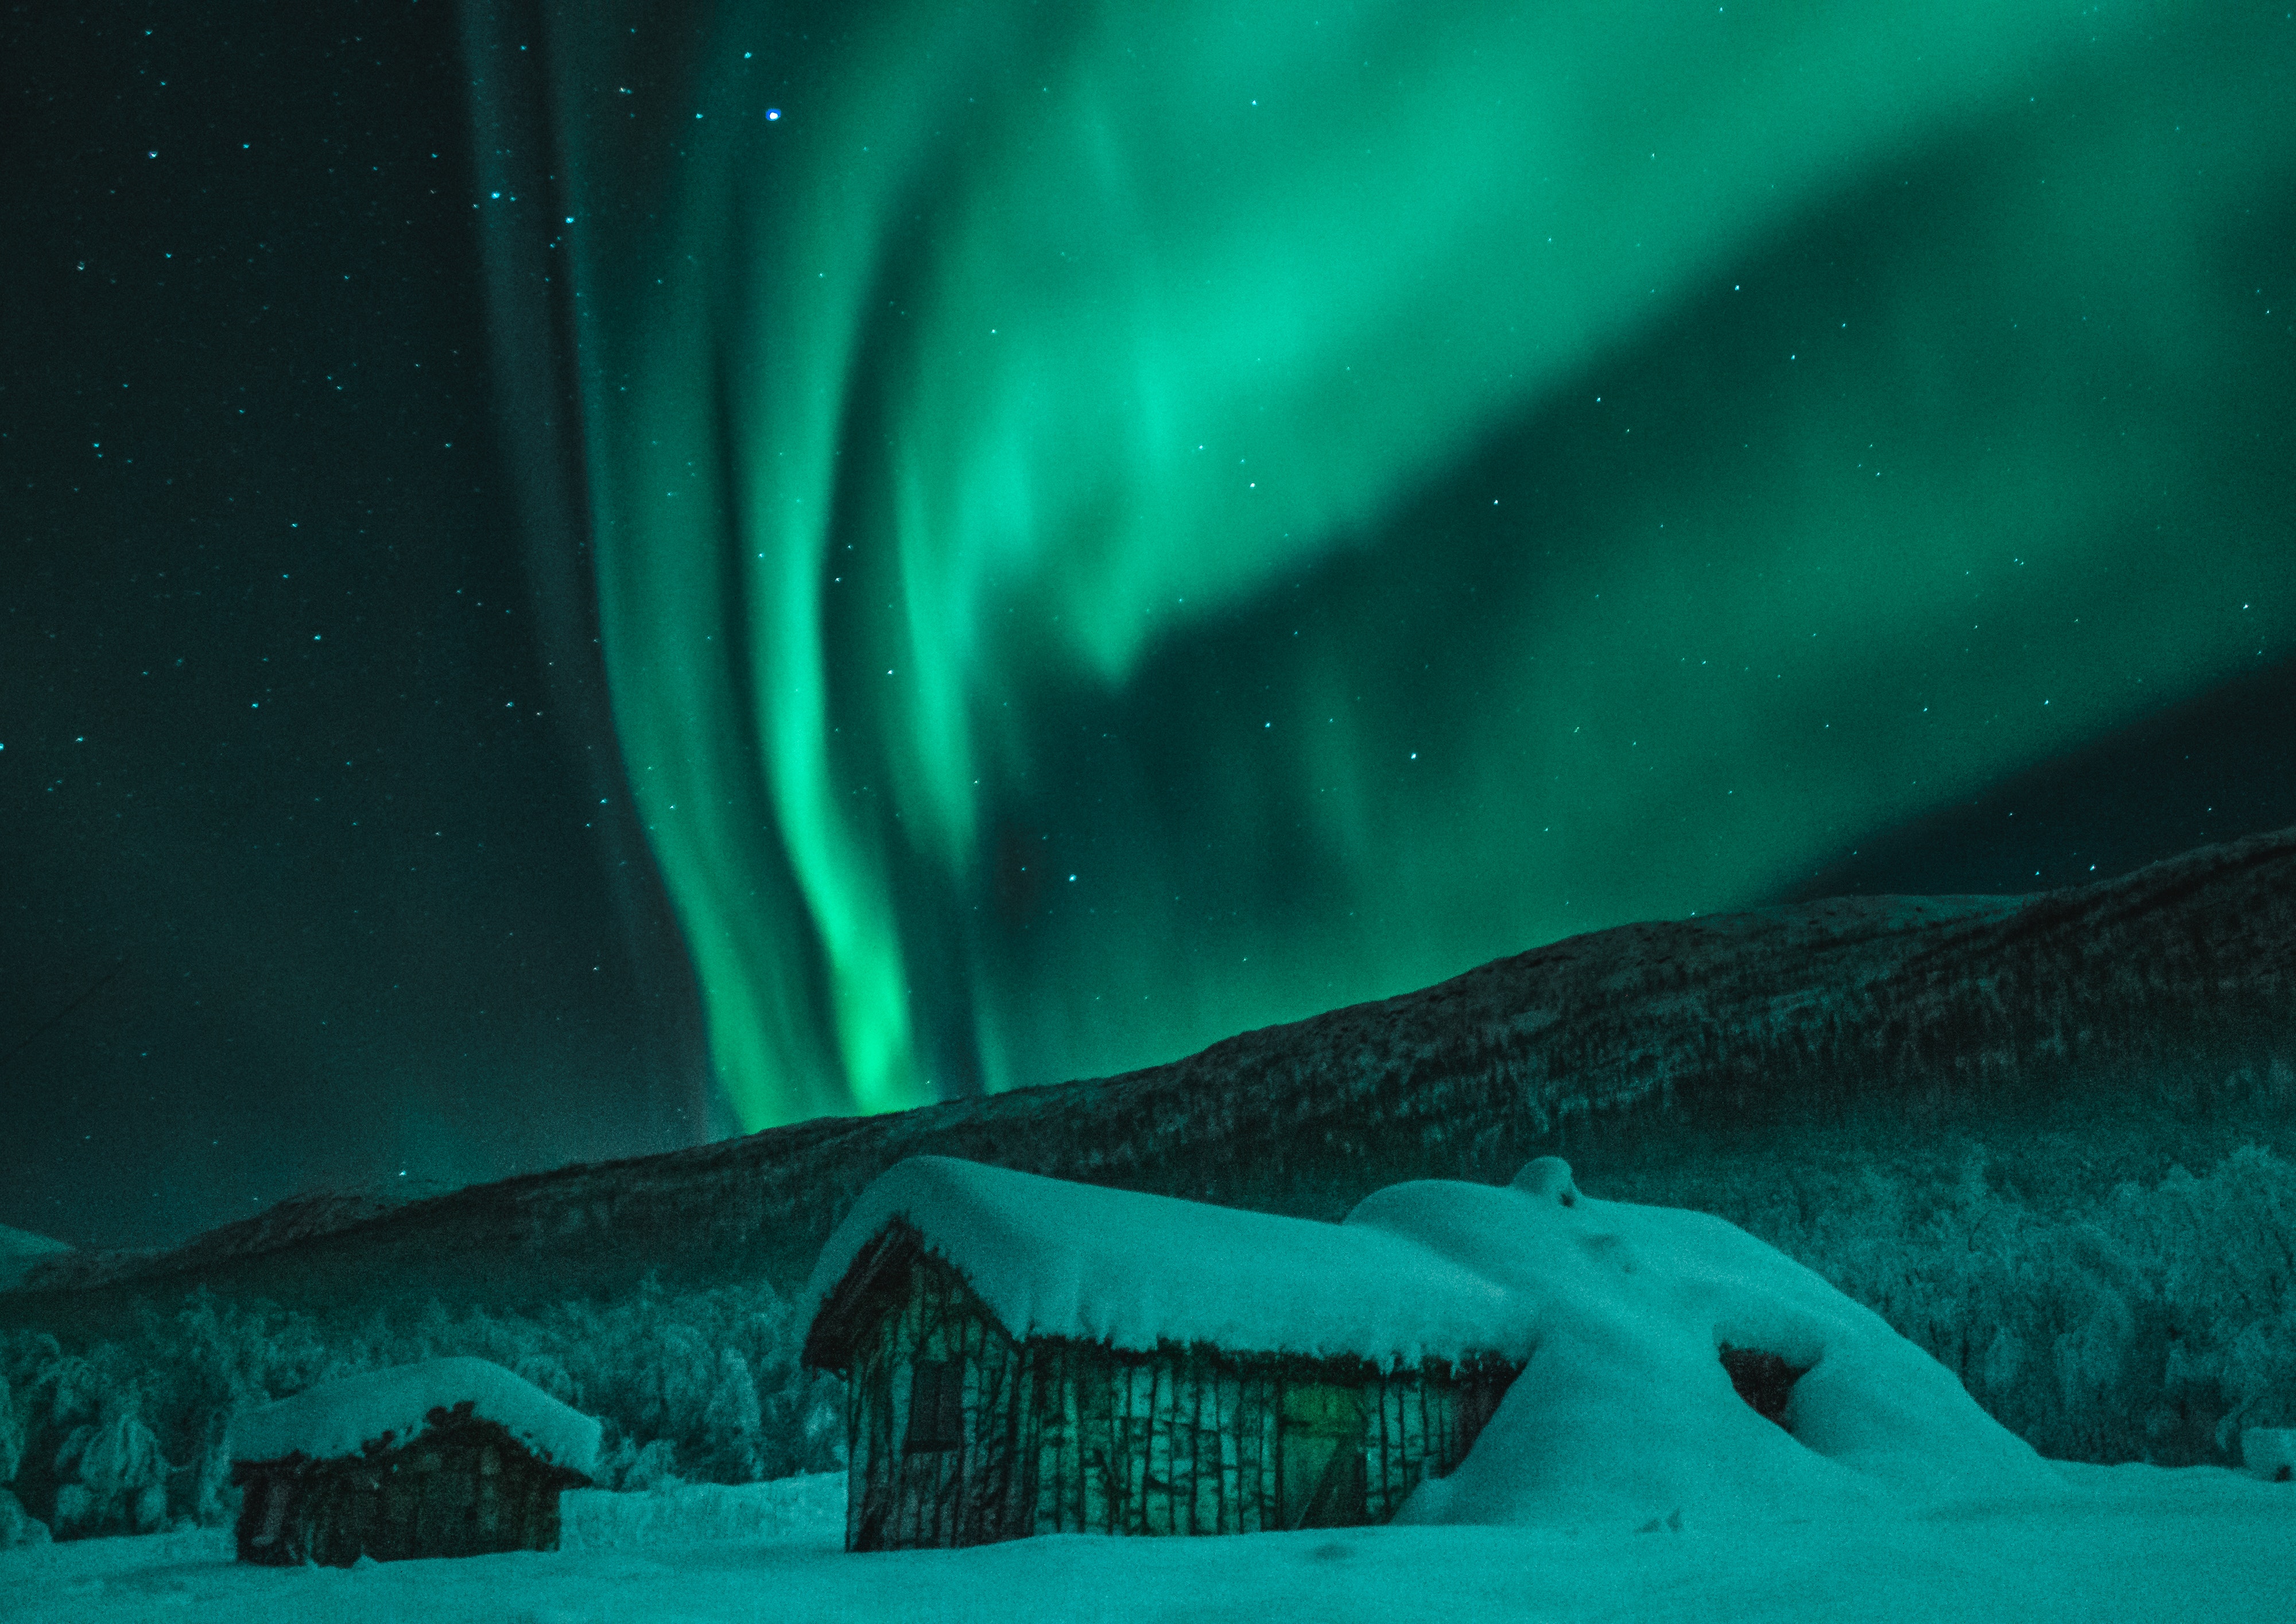
aurora, nature, green, sky, light, freezing, ice hotel, geological phenomenon, winter, glacial landform, night, glacier, atmosphere, ice, space, landscape, arctic